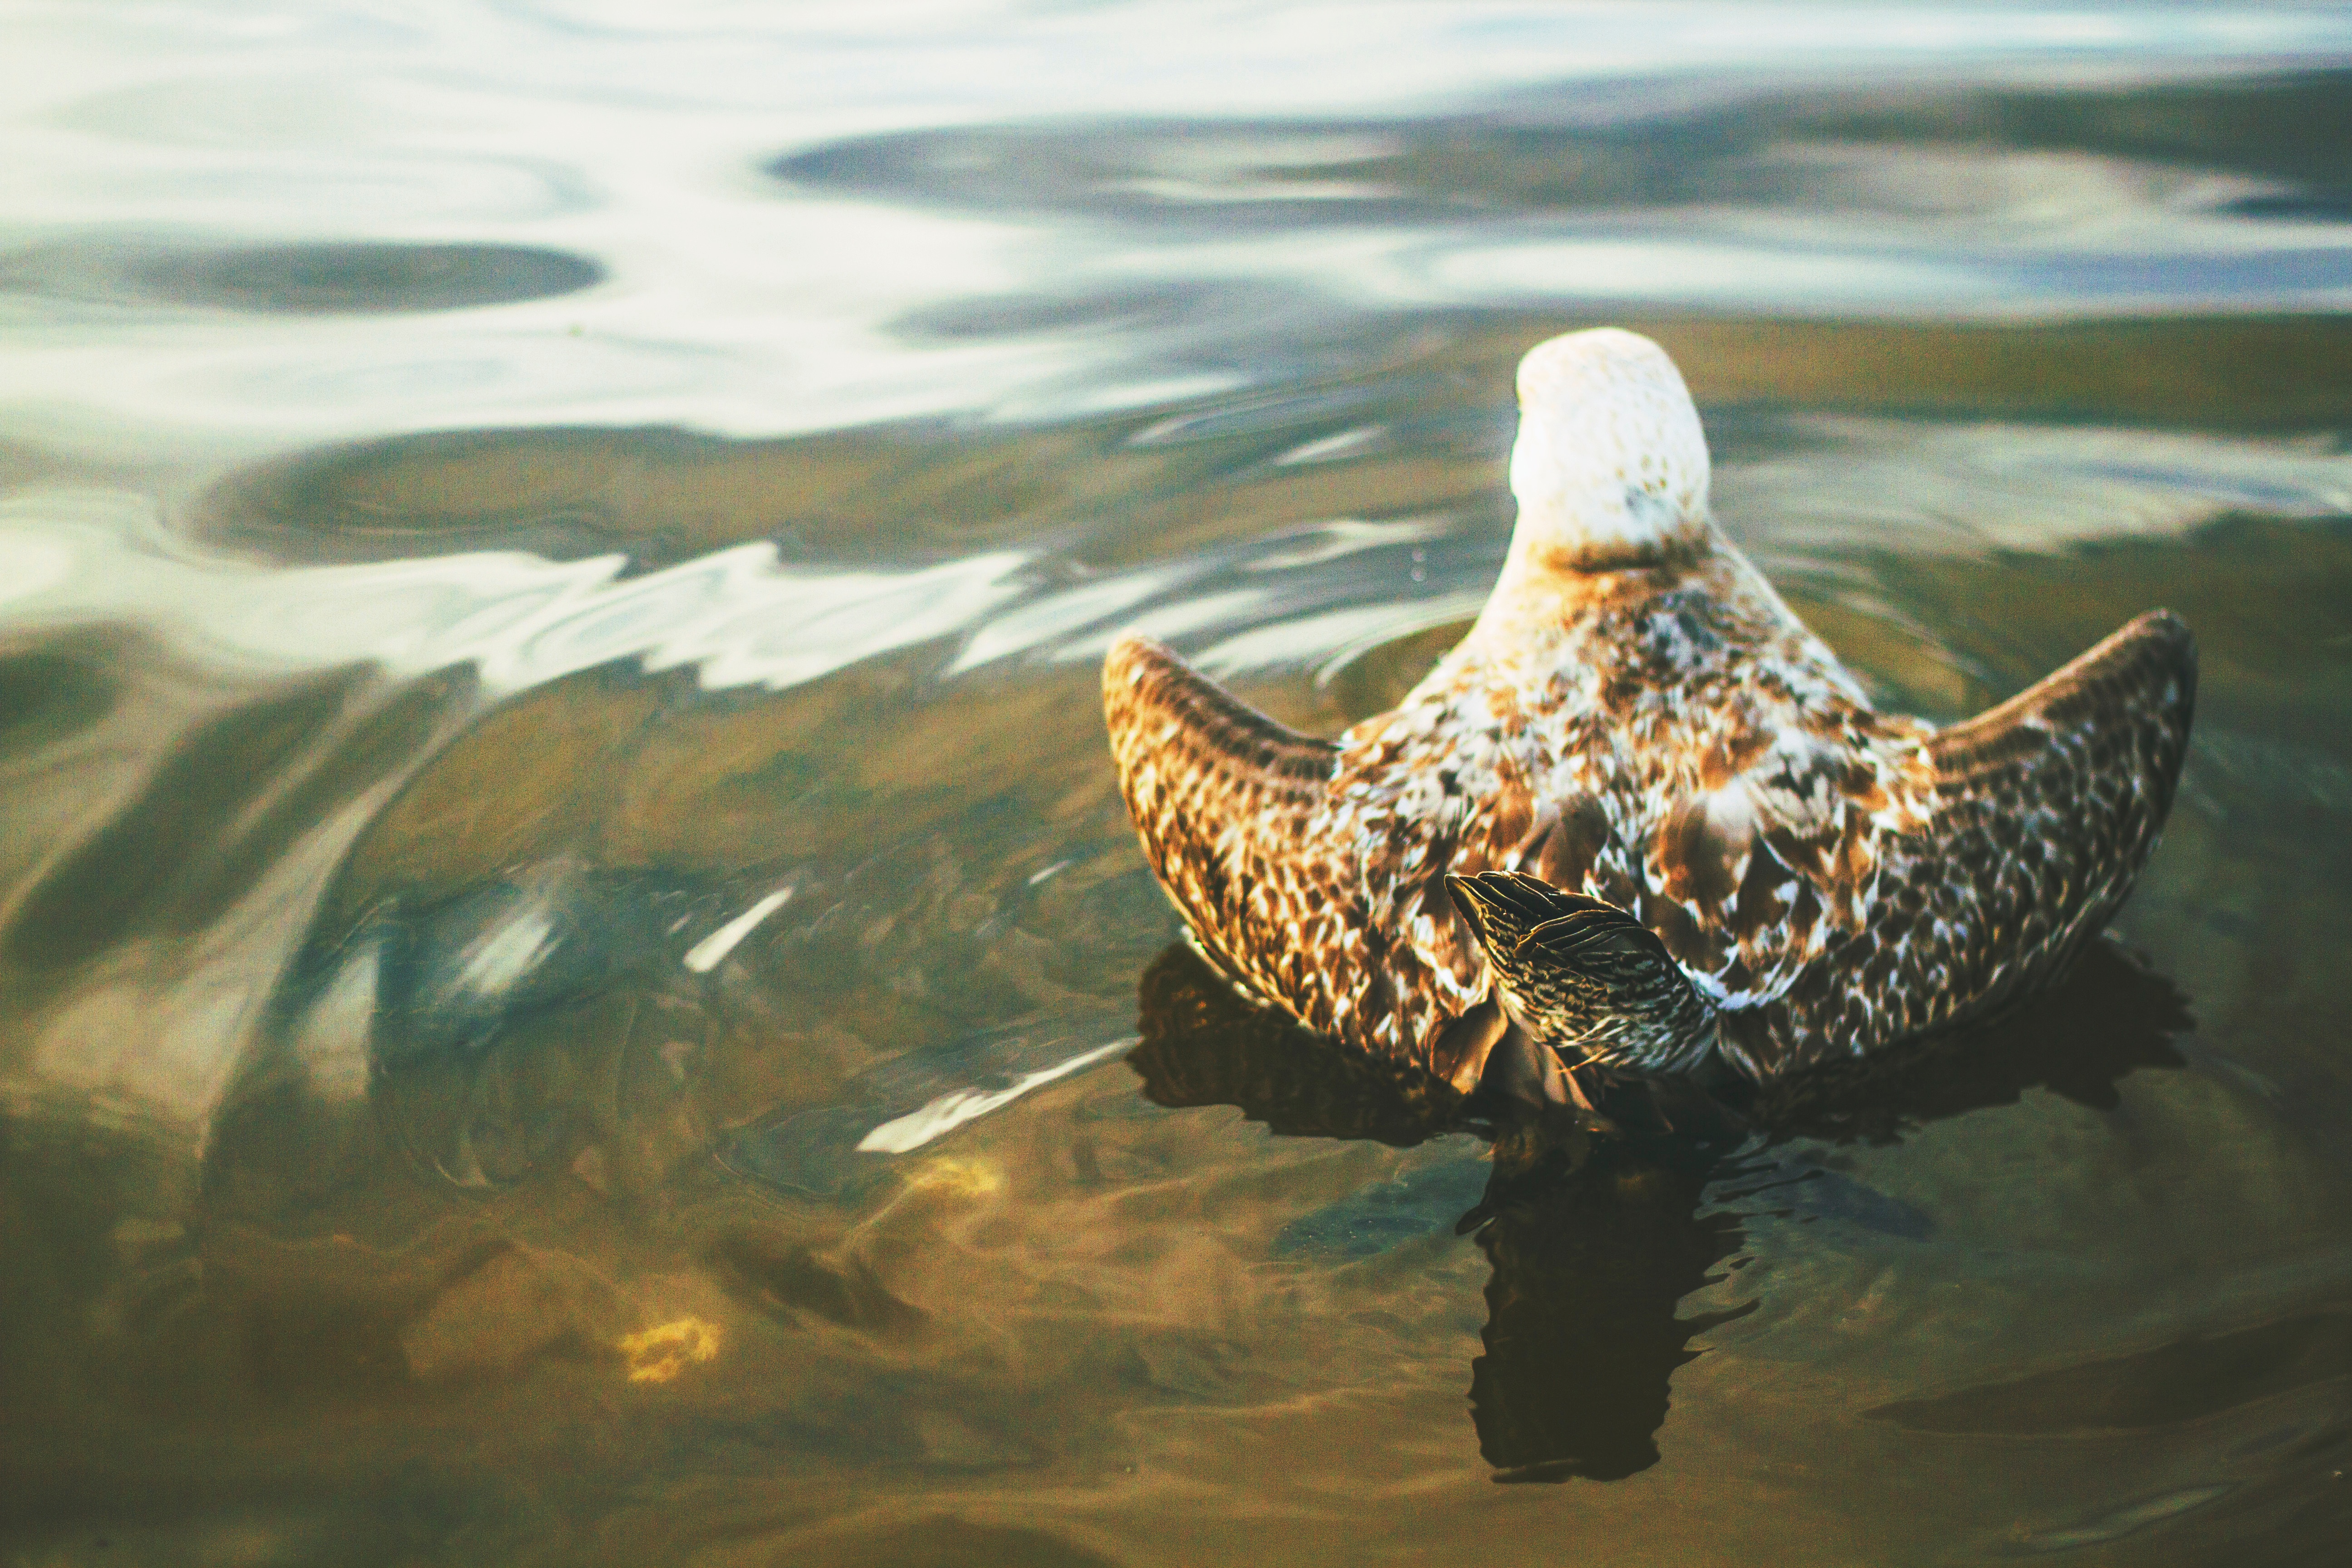
bird, wing, wildlife, reflection, fauna, duck, vertebrate